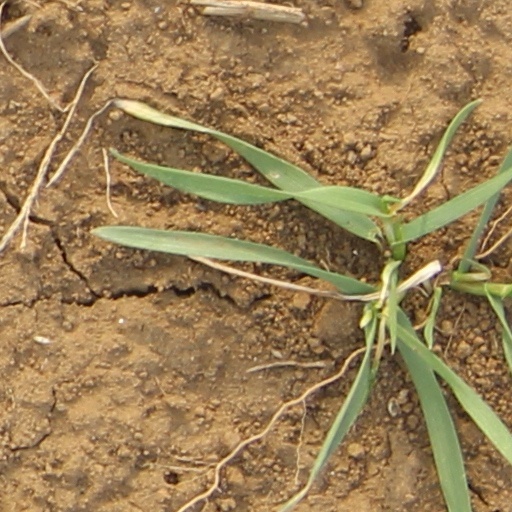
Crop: wheat